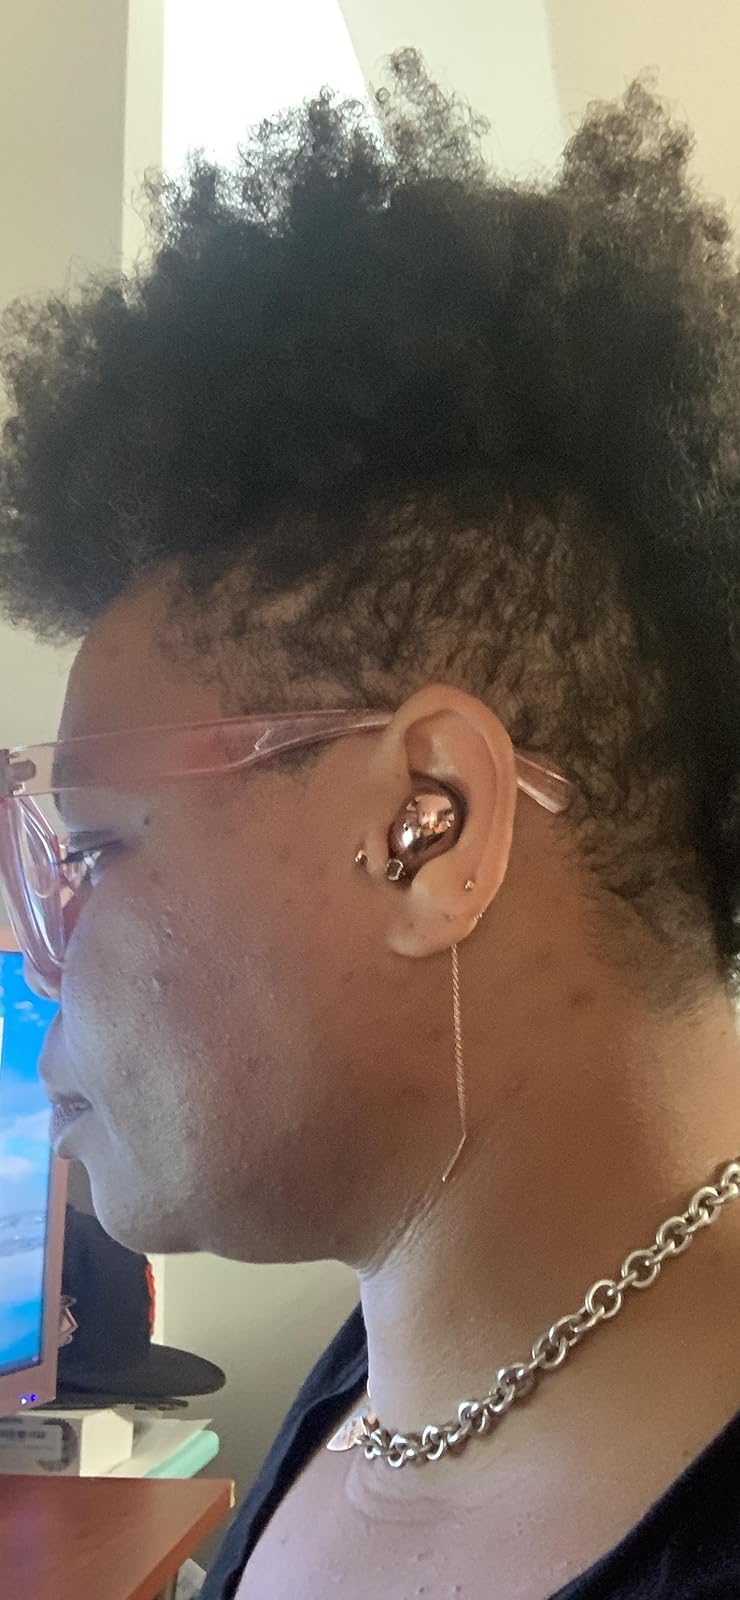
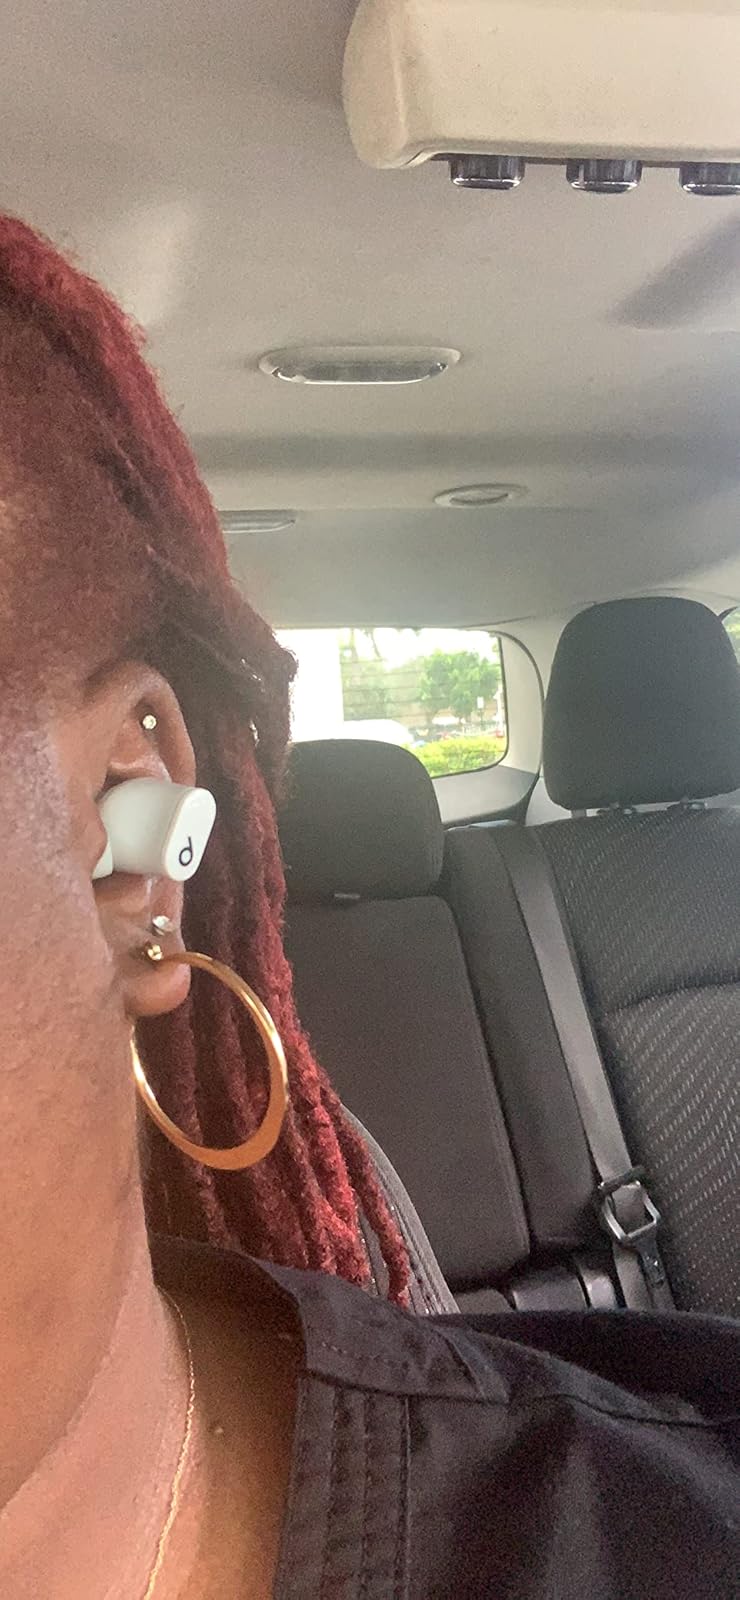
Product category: earbuds
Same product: no